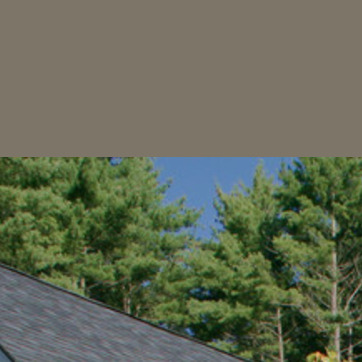
Material: sky